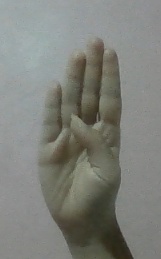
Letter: kaaf